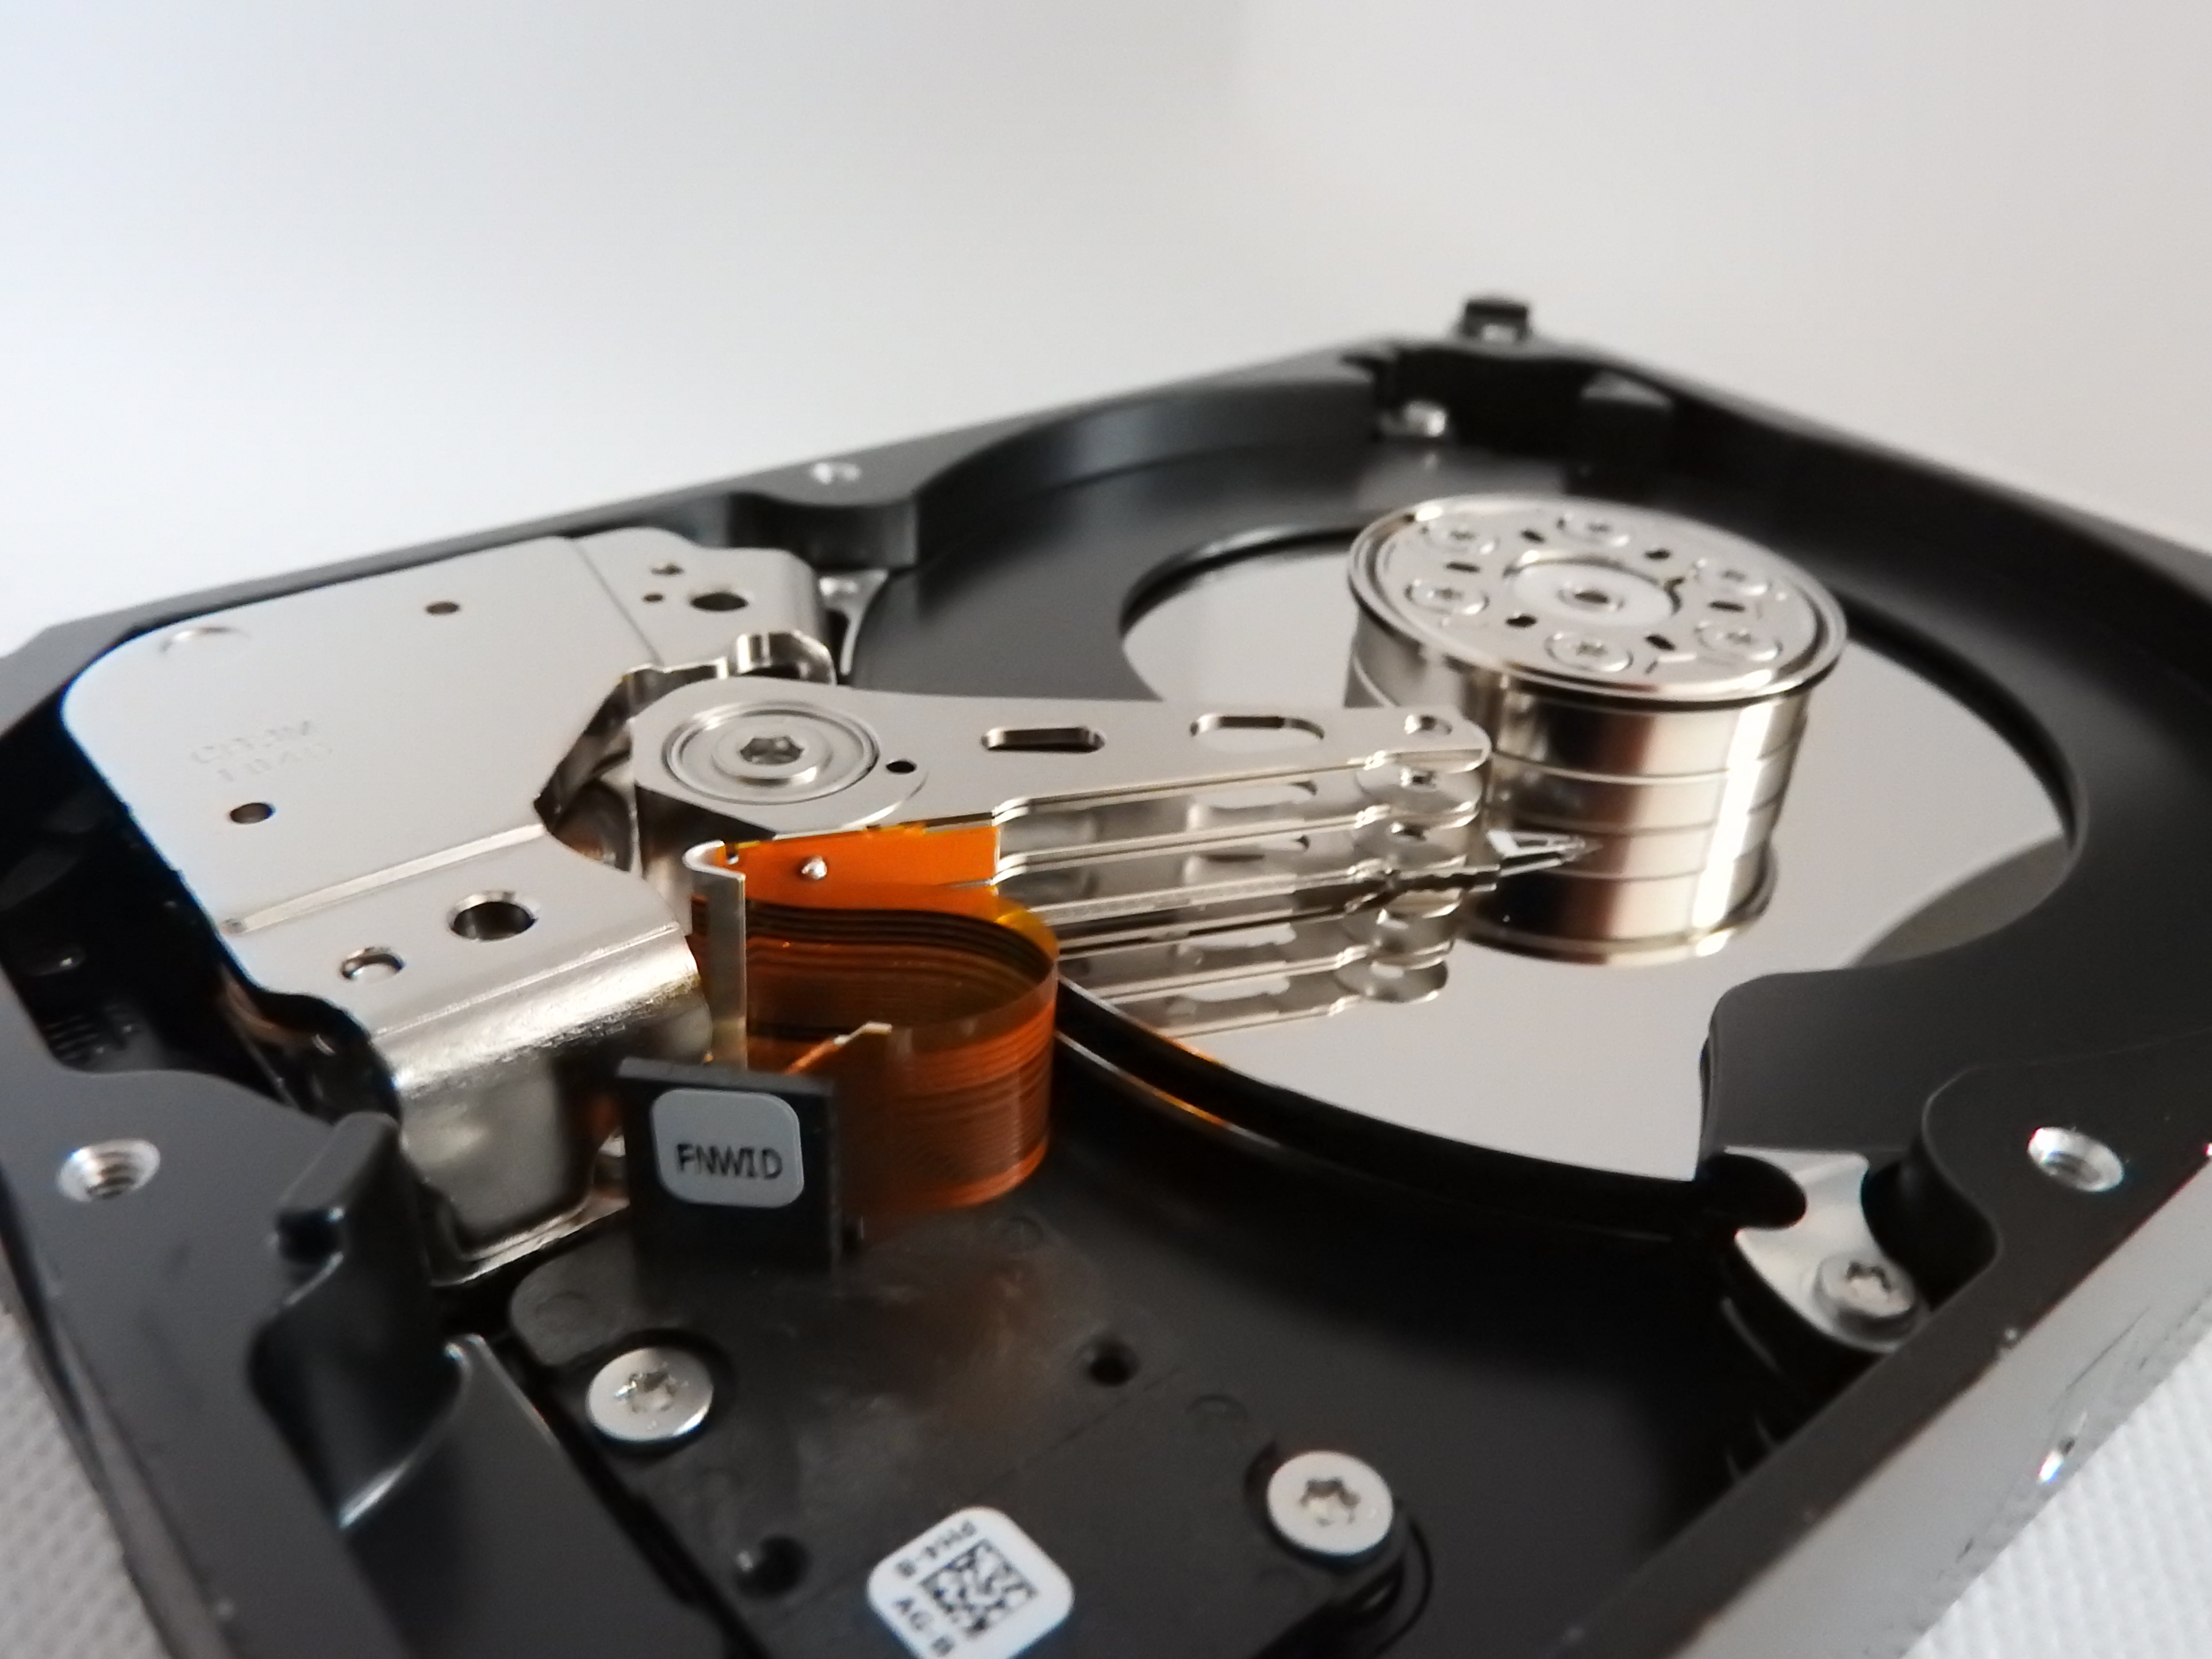
hard disk, metal, computer data, operation, maintenance, round, electronic, technology, hard disk drive, data storage device, machine, circle, aluminium, electronics, steel, wire, computer accessory, electronic component, nickel